Answer in natural language. Consider the 3D positions of the objects in the scene and not just the 2D positions in the image. Is the centerpoint of  white cone floor lamp (marked B) at a higher height than modern tv stand in black (marked C)? Choose between the following options: yes or no
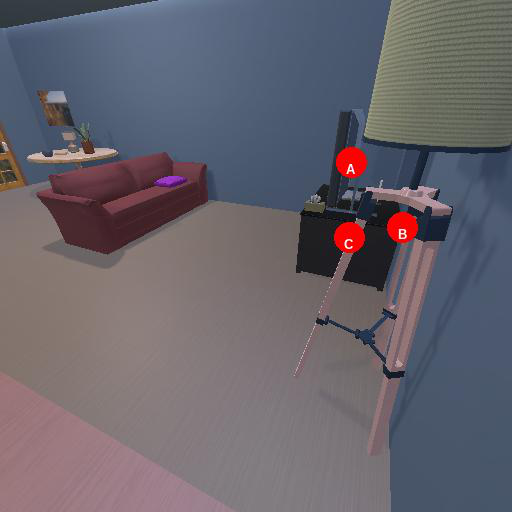
<answer>no</answer>